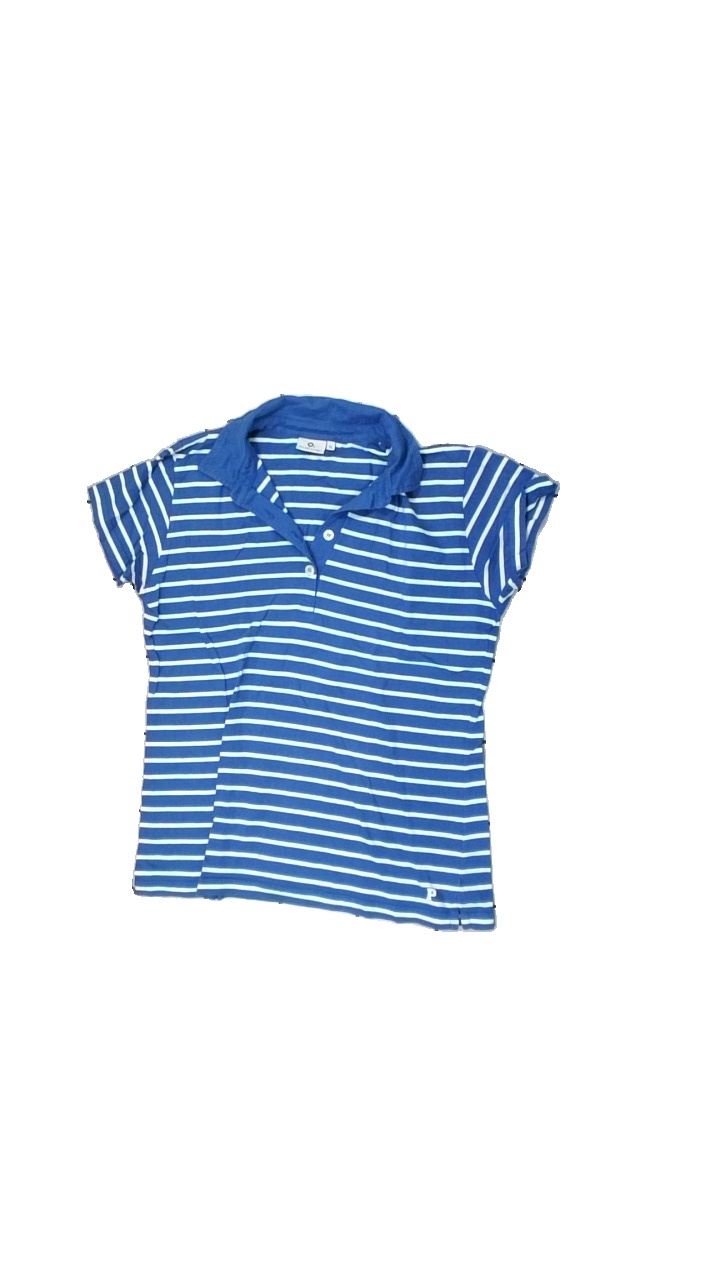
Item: T-shirt (Ladies)
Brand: Polarn Och Pyret
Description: Blue and white striped t-shirt with collar
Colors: Blue, White
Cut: Regular
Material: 100% Cotton
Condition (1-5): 2
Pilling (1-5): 3
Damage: stain
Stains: Minor
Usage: Recycle
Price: <50